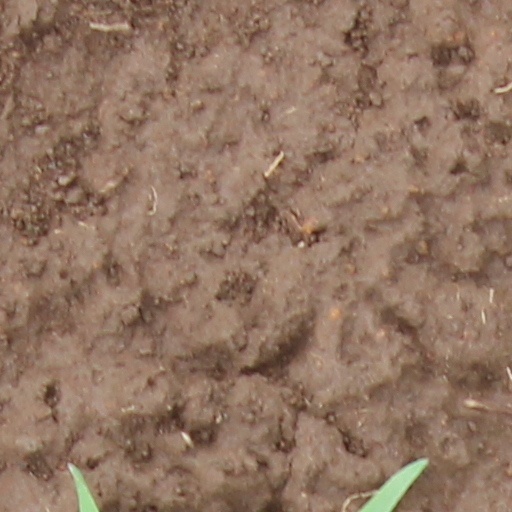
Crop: wheat